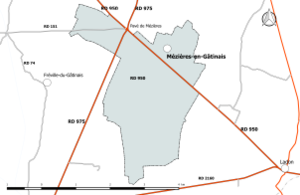
Carte du réseau routier de la commune de fr:Mézières-en-Gâtinais.
Mézières-en-Gâtinais, précédemment Mézières-sous-Bellegarde, est une commune française située dans le département du Loiret, en région Centre-Val de Loire.